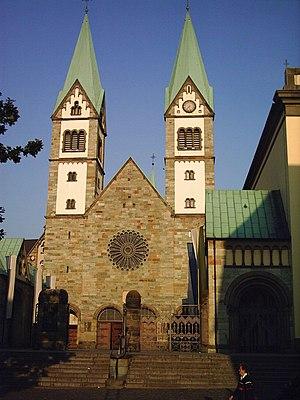
Werl, est une petite ville de Rhénanie-du-Nord-Westphalie en Allemagne.